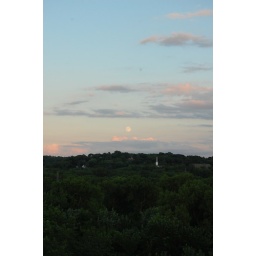
Moon clouds over the river valley